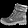
Label: Ankle boot